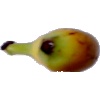
Label: banana_lady_finger